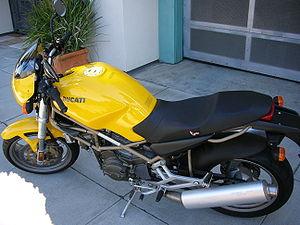
La 750 Monster est une moto construite par Ducati.